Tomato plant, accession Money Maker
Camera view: horizontal (90 deg, fisheye); turntable rotation: 150 degrees
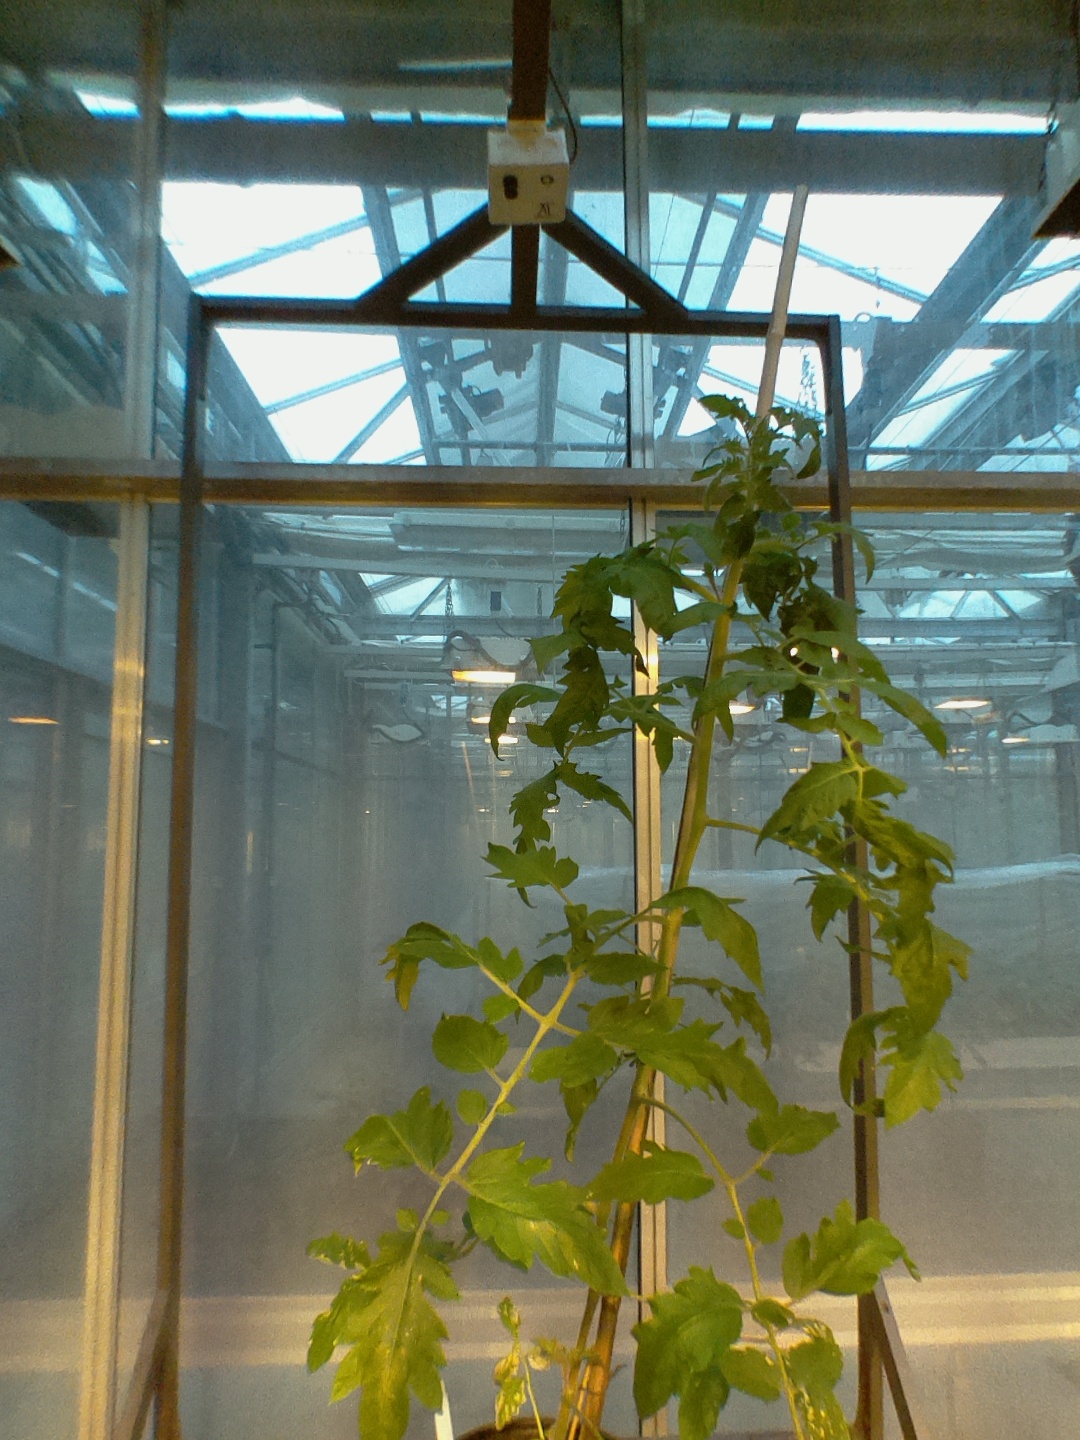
BBCH growth stage 17: 14 of true leaves visible